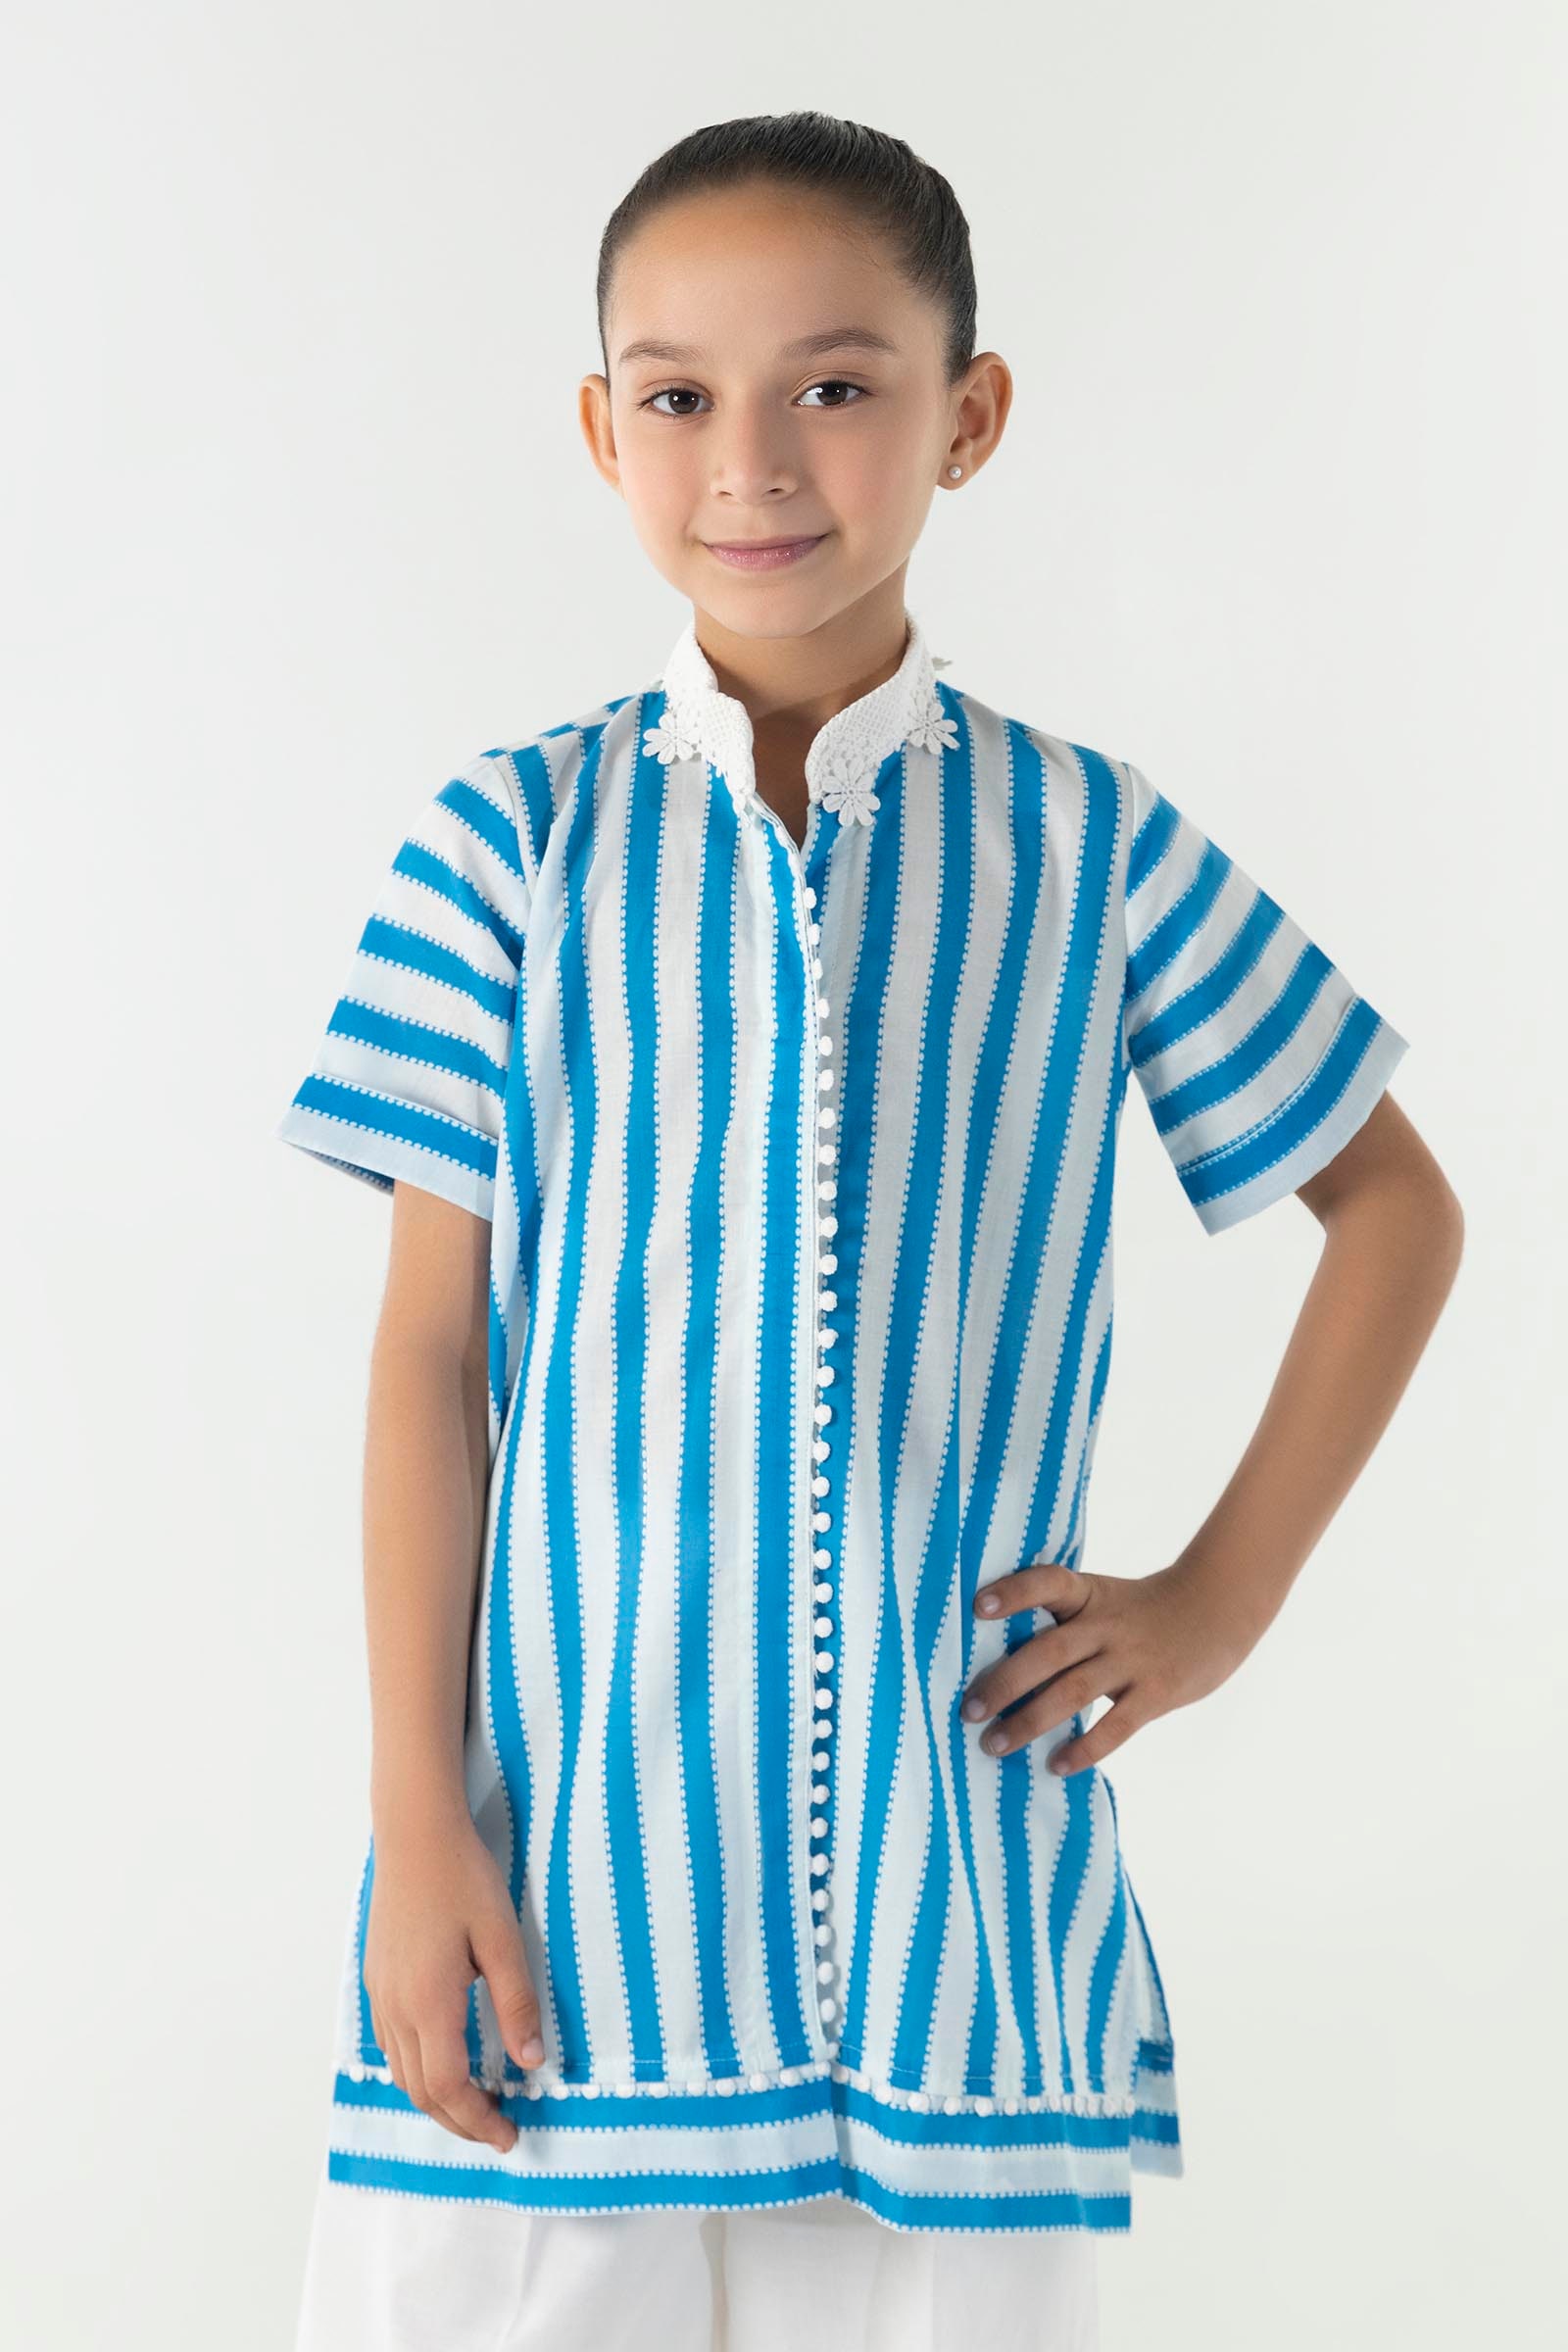
blue stripe tunic